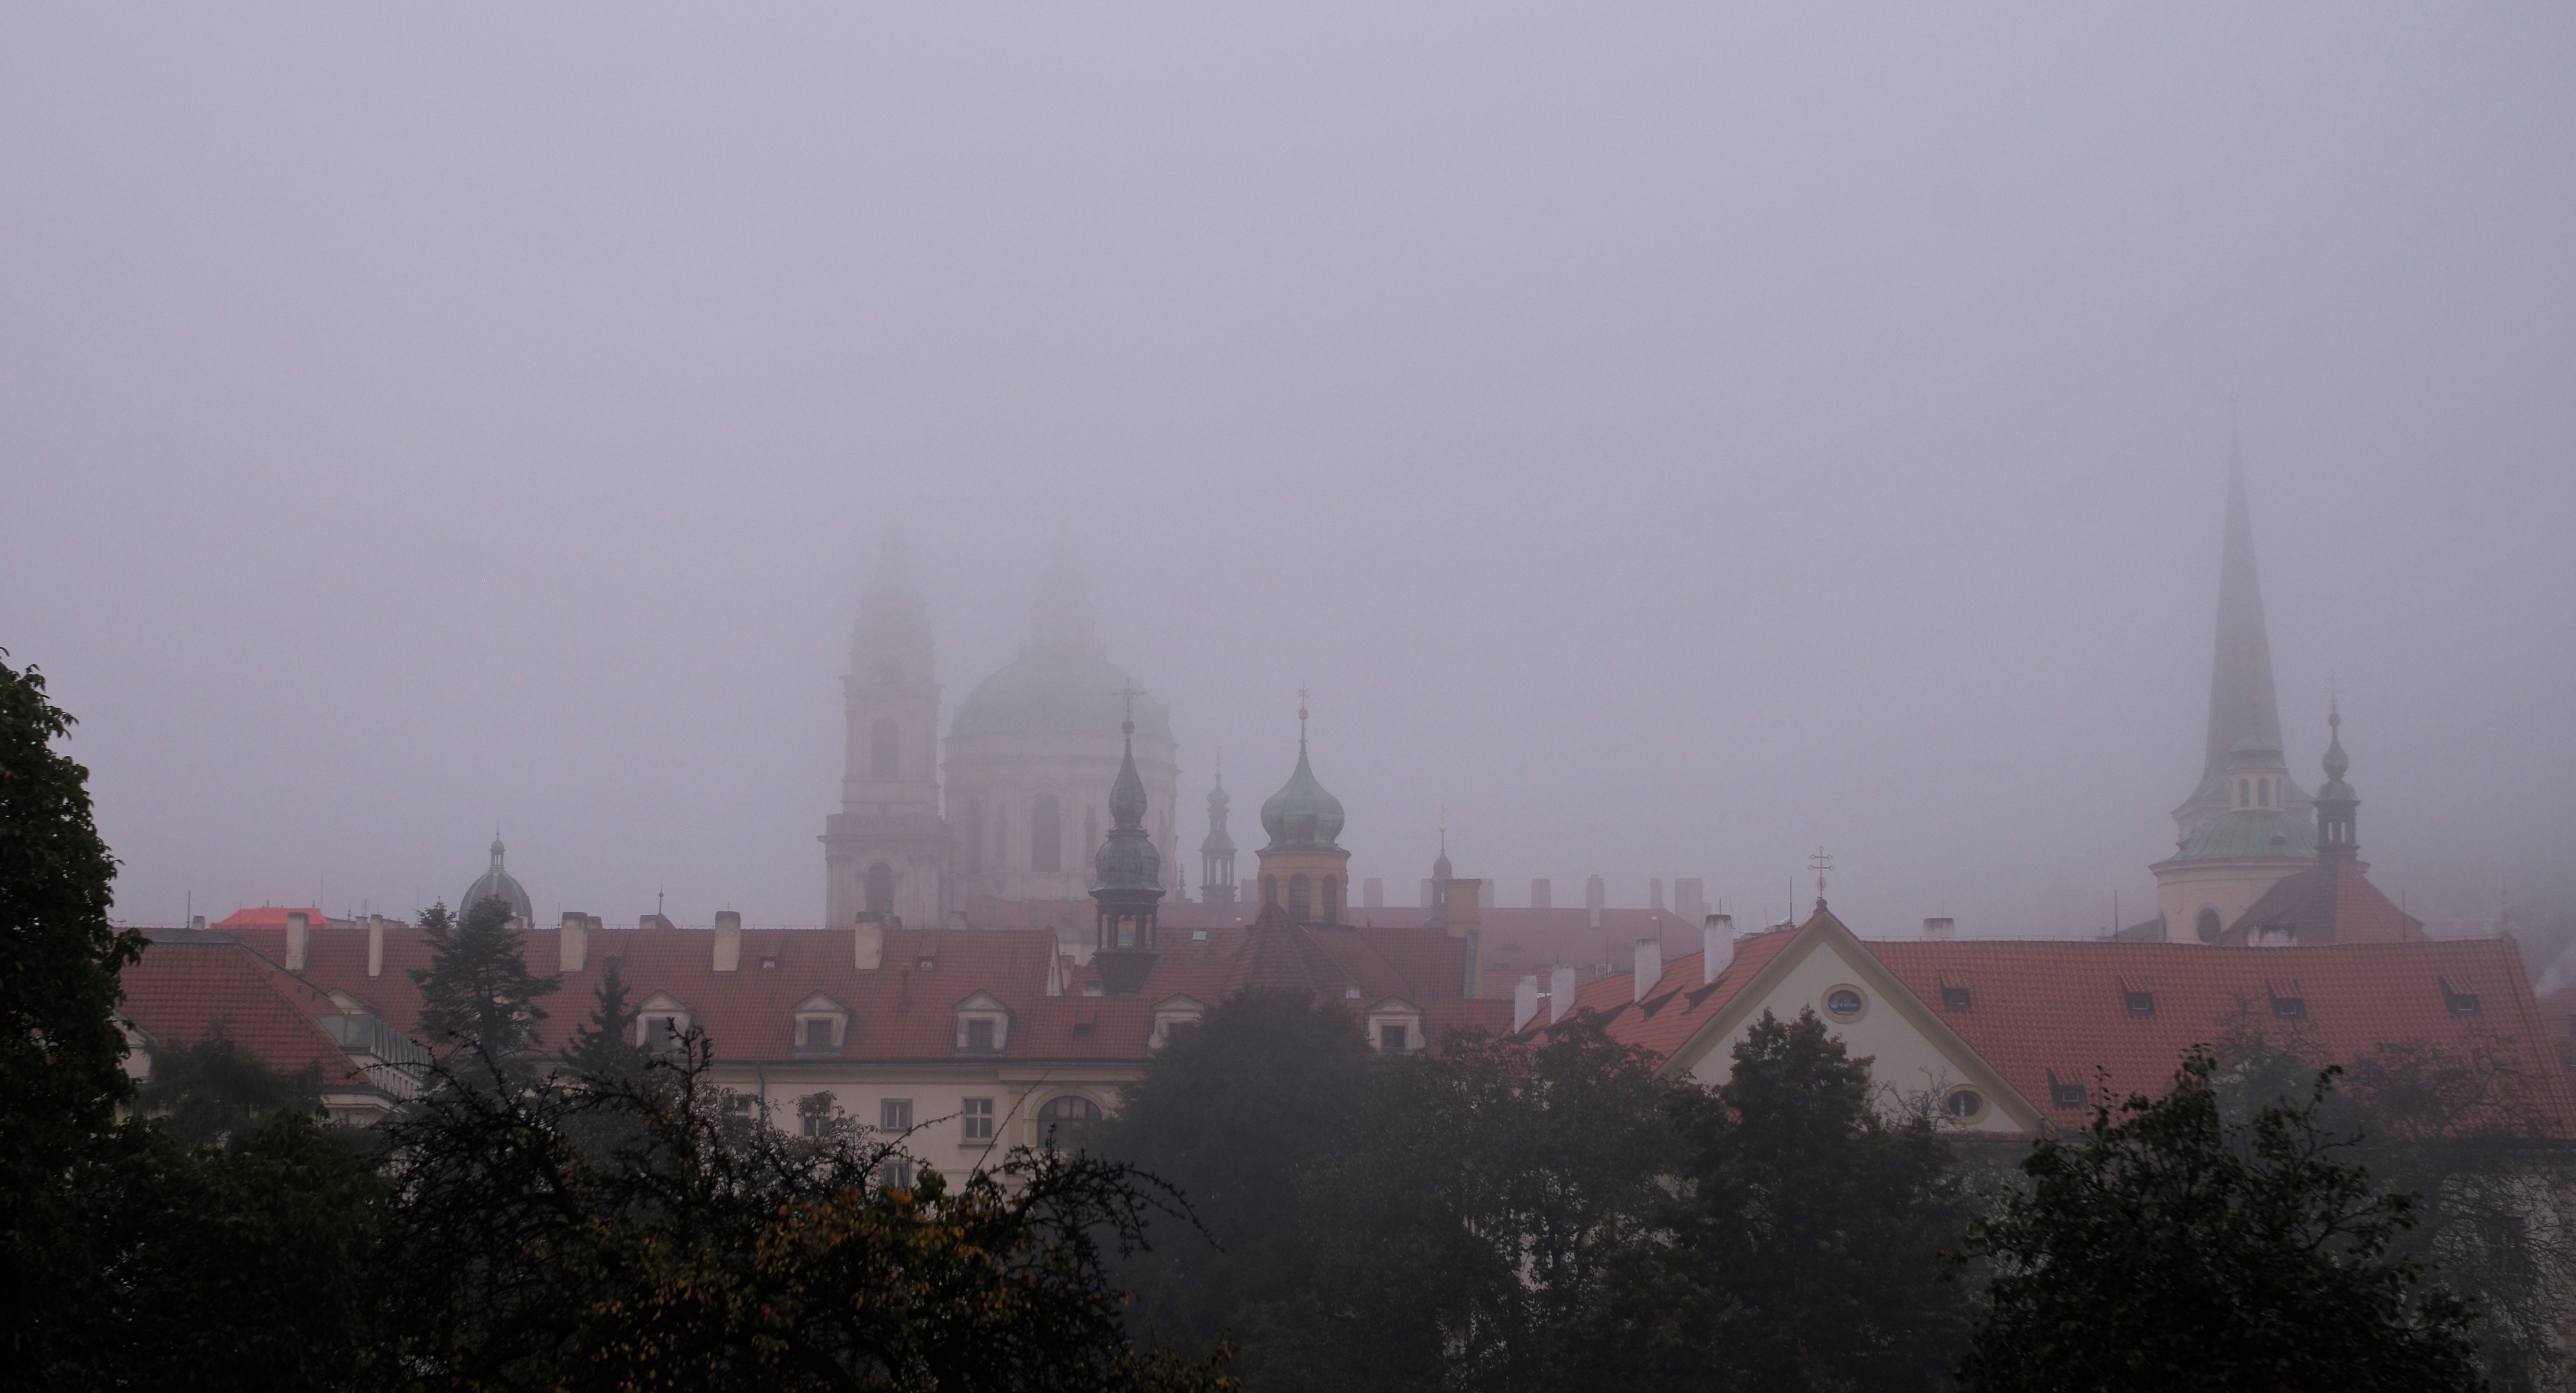
snow, fog, mist, skyline, morning, fall, dawn, city, cityscape, travel, dusk, europe, evening, autumn, weather, haze, church, cathedral, prague, m, spires, 50, leica, 240, summilux, czech, cesko, ceska, praha, malastrana, lesserquarter, atmospheric phenomenon